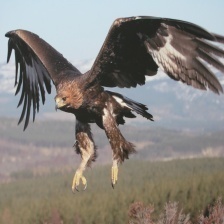
Species: GOLDEN EAGLE
Scientific name: AQUILA CHRYSAETOS